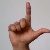
The image shows a hand gesture representing the letter 'L' in Indian Sign Language.